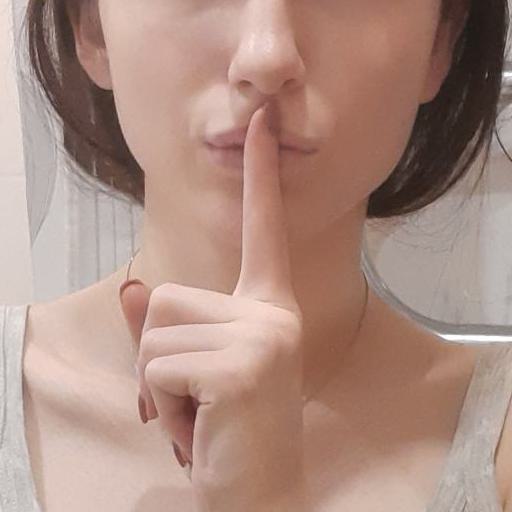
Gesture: mute